Alfred Rinesch

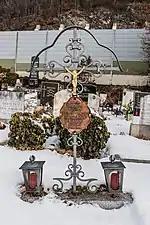
Grave of family Rinesch at the local cemetery, Pörtschach am Wörthersee, Carinthia, Austria

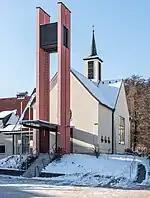
Lutheran Redeemer church on Kirchplatz #8, Poertschach am Wörthersee, Carinthia, Austria

Alfred L. Rinesch (born 14 May 1911 in Vienna, Austria; died 1 January 2005 in Pörtschach am Wörthersee, Austria) was an Austrian architect.